SAL electrolytic capacitor

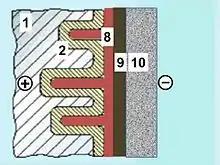
Principle cross section of a SAL capacitor with solid manganese oxide electrolyte, graphite/silver cathode connection, 1: Anode, 2: AlO, 8: MnO, 9: graphite, 10: silver

Basic anode material of solid aluminum capacitors exists of highly purified aluminum with a purity of at least 99.99%. In an electrochemical process the anode material is etched (roughened) to increase the effective electrode surface. After that the roughened aluminum becomes oxidized or formed by an anodic oxidizing process. Thereby an electrical insulating oxide layer AlO is formed on the aluminum surface by applying an electric current in correct polarity in an electrolytic bath.